Cosmo Gordon Lang

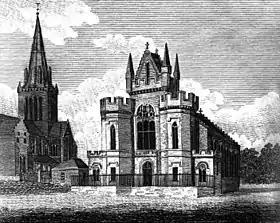
The Barony Church, Glasgow, to which Lang's father was appointed minister in 1873

Cosmo Gordon Lang was born in 1864 at the manse in Fyvie, Aberdeenshire, the third son of the local Church of Scotland minister, John Marshall Lang, and his wife Hannah Agnes Lang. Cosmo was baptised at Fyvie church by a neighbouring minister, the name "William" being added inadvertently to his given names, perhaps because the local laird was called William Cosmo Gordon. The additional name was rarely used subsequently. In January 1865 the family moved to Glasgow on John Lang's appointment as a minister in the Anderston district. Subsequent moves followed: in 1868 to Morningside, Edinburgh and, in 1873, back to Glasgow when John Lang was appointed minister to the historic Barony Church.